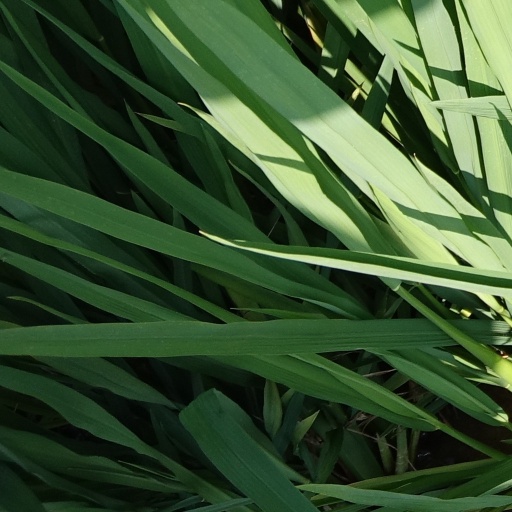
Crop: rice